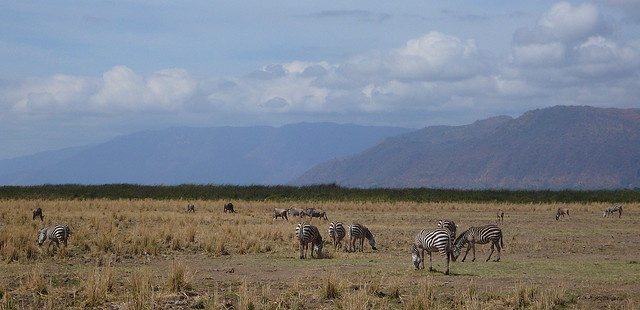
A group of zebras grazing in a field.
Zebra graze on yellowed grass on a broad plane bordered by mountains.
a big field that has  a lot of zebras on it
A herd of animals walking across a dry grass field.
A herd of zebras grazing together on a savanna.